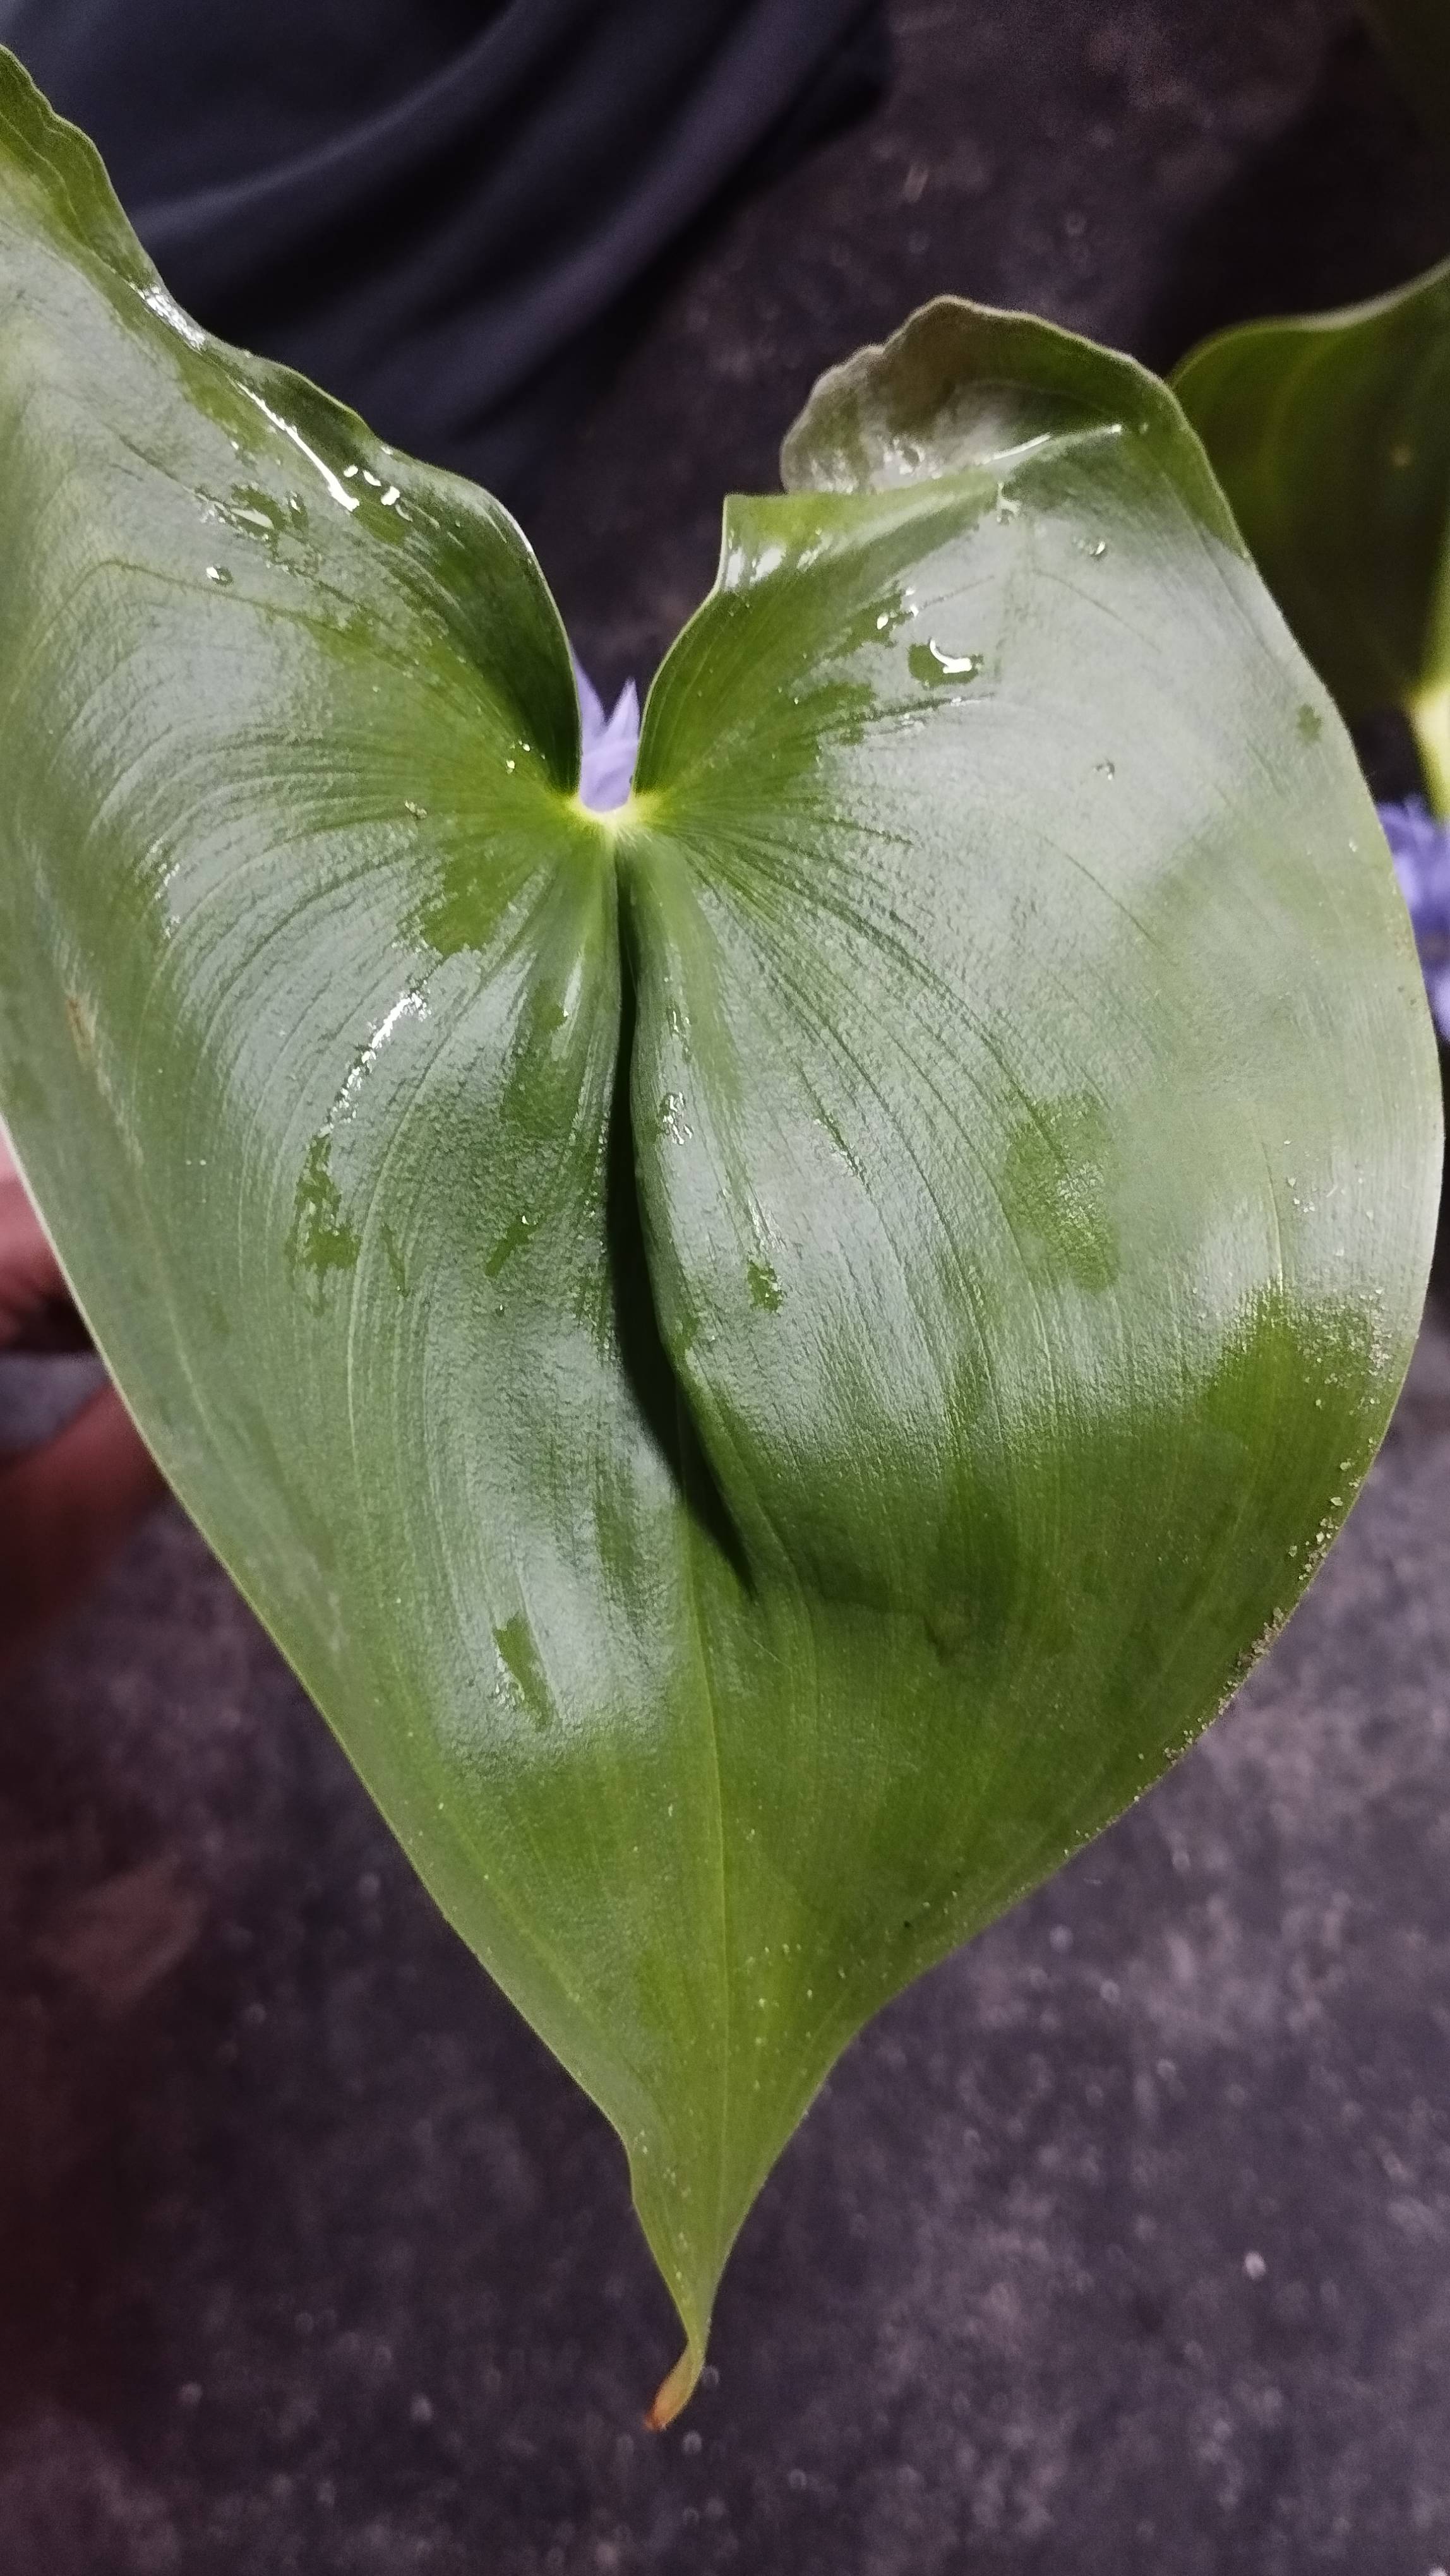
Species: Heartleaf False Pickerelweed (Monochoria korsakowii)